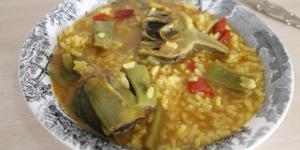
arroz caldoso con verduras